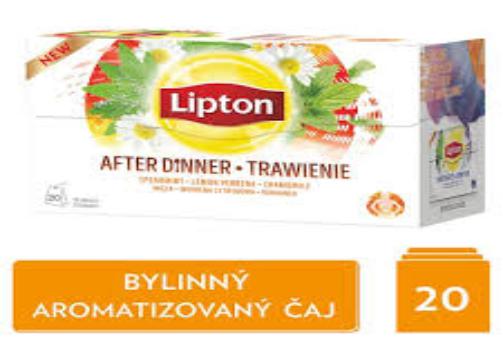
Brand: After Dinner
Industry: Necessities